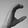
ASL letter: C